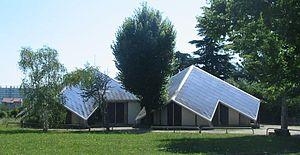
Photo du chalet de la MJC de Pierre-Bénite
Pierre-Bénite est une commune française située dans la métropole de Lyon, en région Auvergne-Rhône-Alpes.